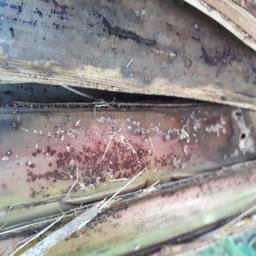
Label: PSEUDOSTEM WEEVIL